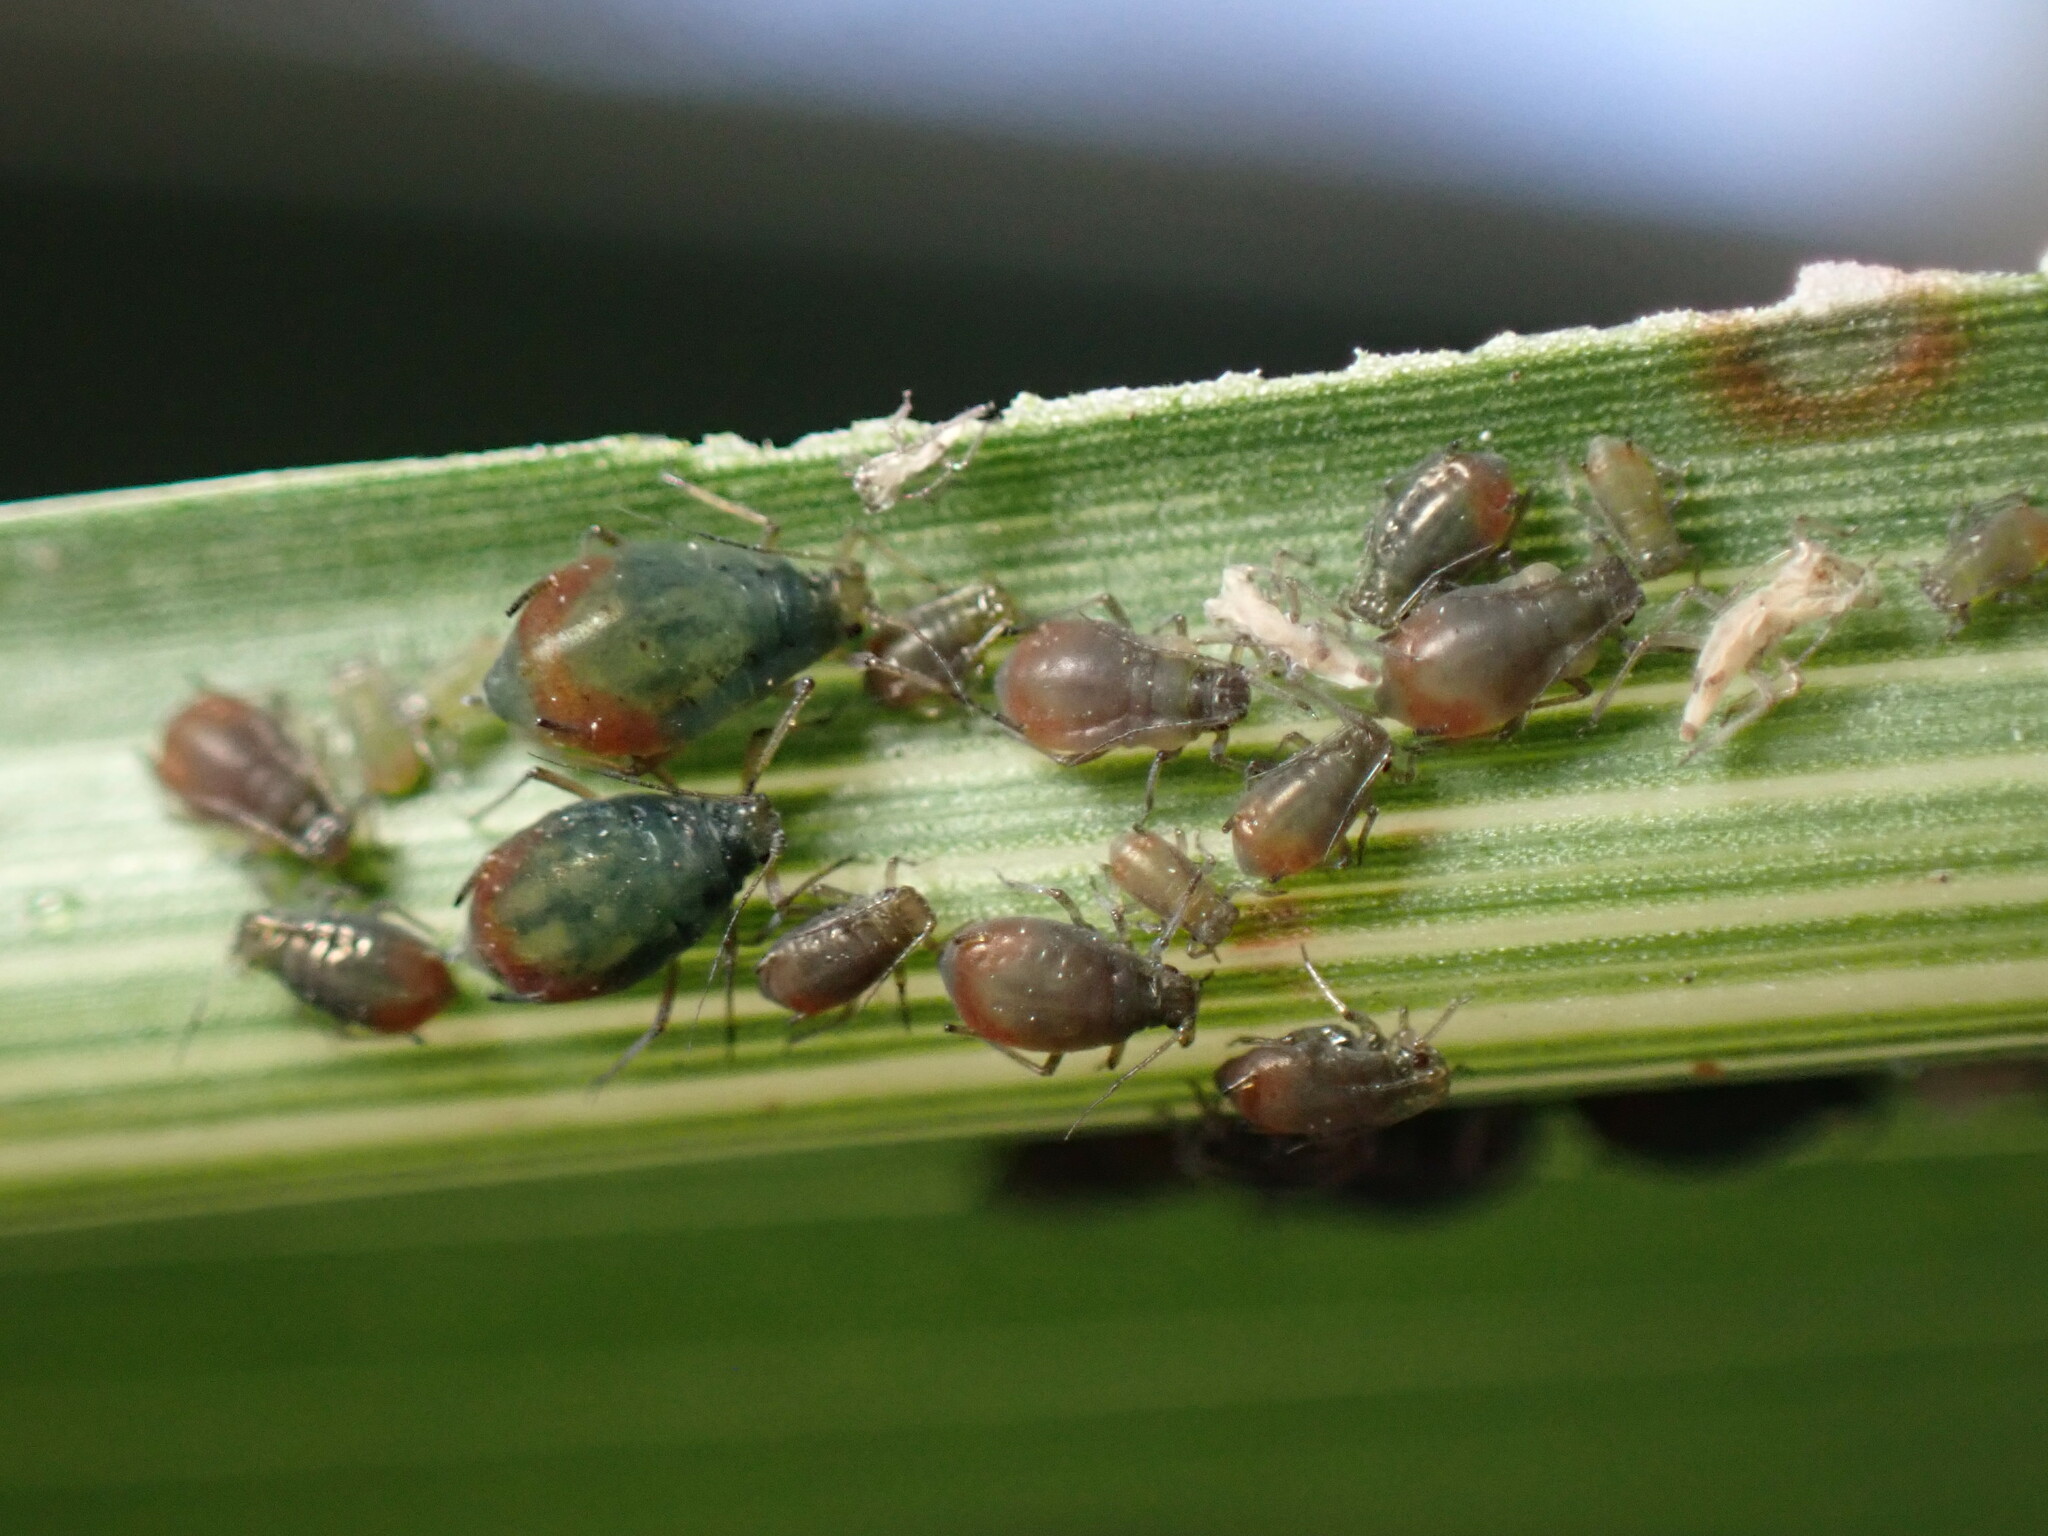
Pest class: bird_cherry_oat_aphid